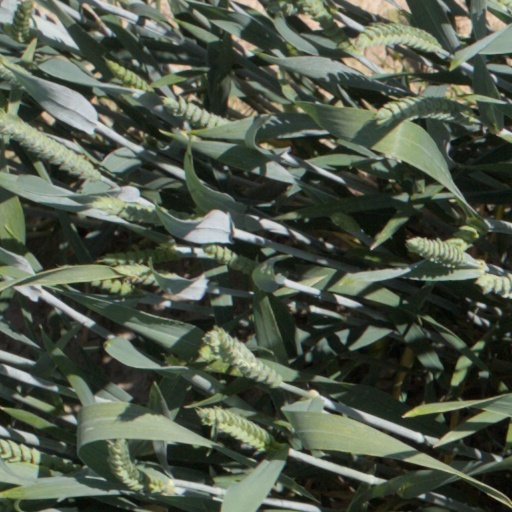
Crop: wheat